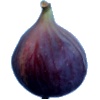
Label: Fig 1